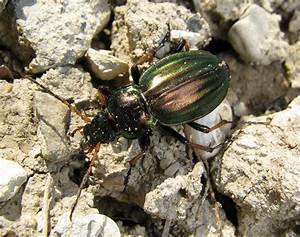
Label: spider